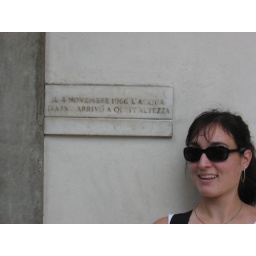
Melina: in front of a sign showing the point at which the waters of the Arno rose in 1966.